John S. Clark

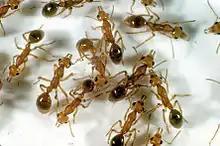
"Nothomyrmecia" was described by Clark in 1934, and is considered to be the most primitive ant alive

Aside from some papers published discussing myrmecophilous beetles and insect pests in forests, Clark predominately researched and published articles about the taxonomy of Australian ants. All of his articles and monographs were published in Australia. Throughout his career, Clark described around 200 different species of ants, but half of these may be synonyms. He worked and researched with all of the main groups of Australian ants, but his research and revisionary efforts were extensive with members of the former subfamily Cerapachyinae (now Dorylinae), especially those of "Phyracaces", the Myrmeciinae, "Rhytidoponera" and members of the tribe Dolichoderini.